Japan Airlines Domestic

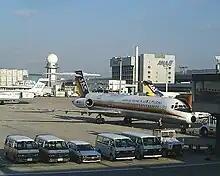
All MD-80 series aircraft that were operated by Japan Air System; (Left to Right) MD-90, MD-87, MD-81.

The company was originally formed as (TDA) in a merger between Toa Airways and Japan Domestic Airlines on May 15, 1971. It adopted the Japan Air System (JAS) name on April 1, 1988.